Beijing–Guangzhou railway

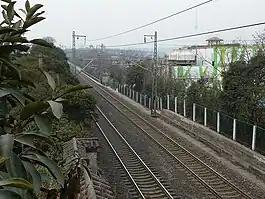
The Jingguang railway on the Snake Hill in Wuhan. In the far background, the railway crosses the Yangtze over the Wuhan Bridge.

The Beijing–Guangzhou railway or Jingguang railway is a major trunk railway that connects Beijing in the north with Guangzhou in the south. This double-track electrified line has a total length of and spans five provinces through north, central and south China. The line passes through the capitals of each of them: Shijiazhuang (Hebei), Zhengzhou (Henan), Wuhan (Hubei), Changsha (Hunan) and Guangzhou (Guangdong). The line's two terminals are the Beijing West railway station and the Guangzhou railway station.